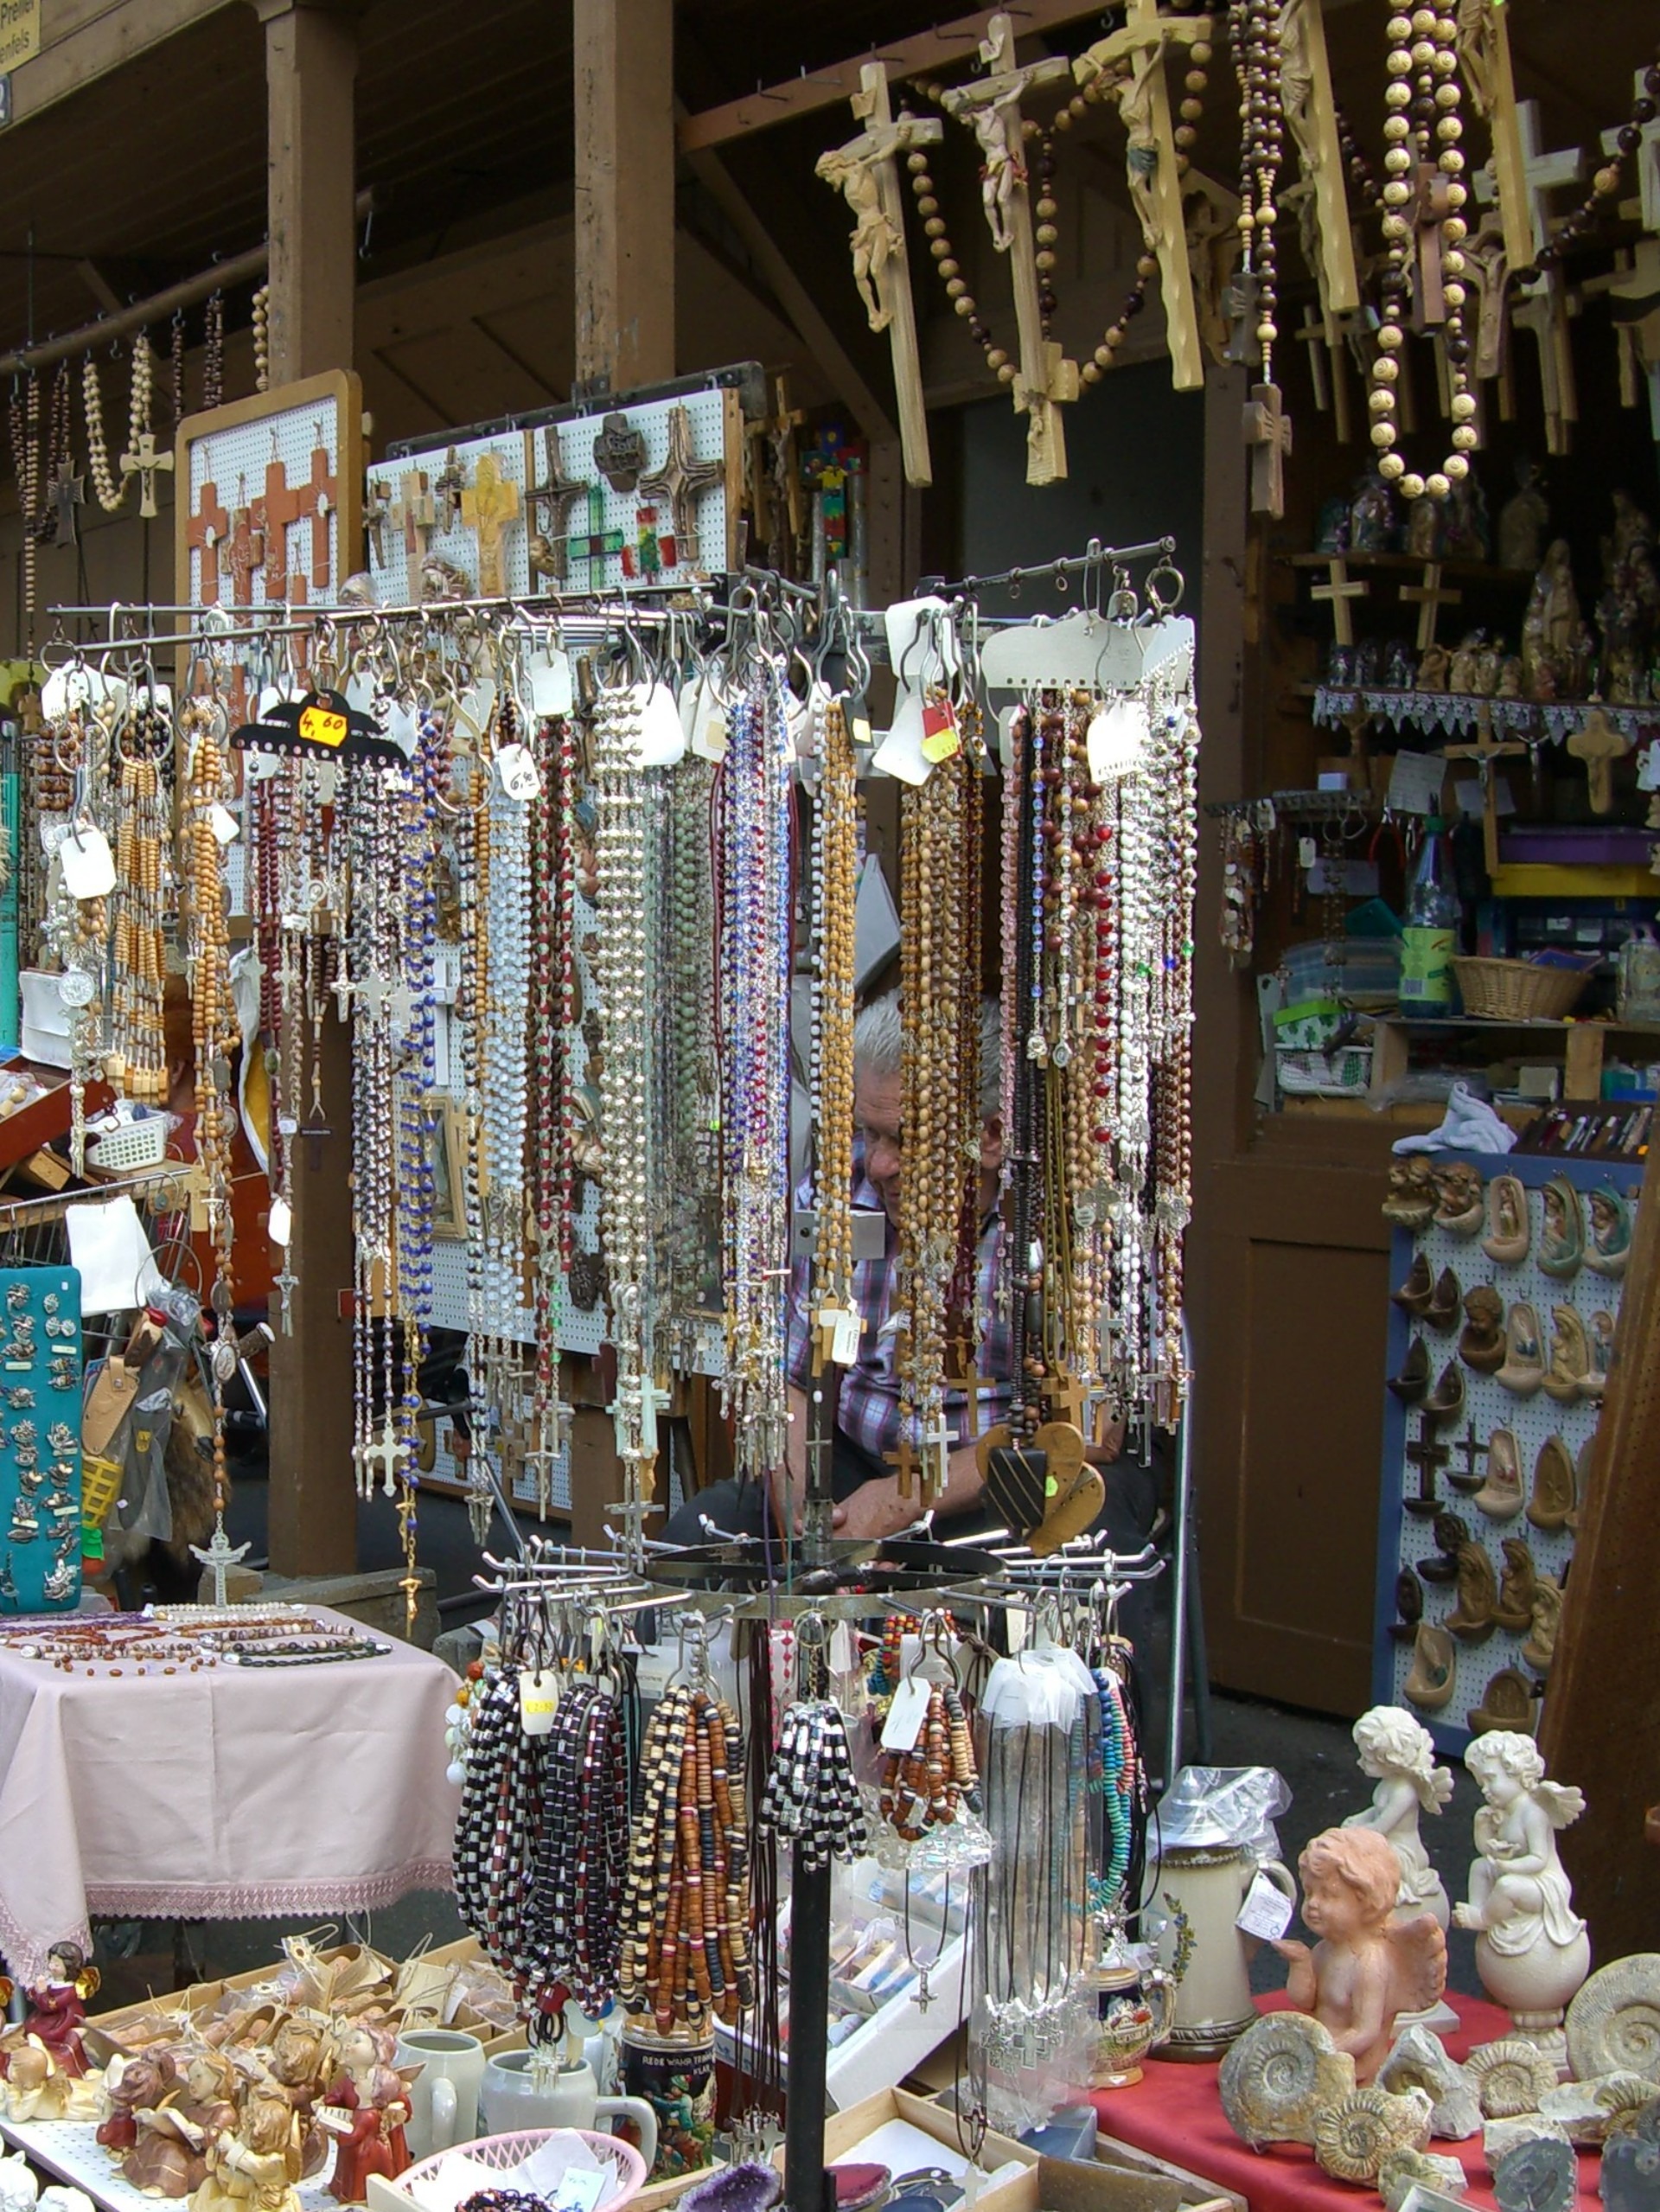
city, vendor, memory, bazaar, market, marketplace, shopping, public space, catholic, angel, stall, fair, flea market, pilgrimage, crucifix, retail, rosary, human settlement